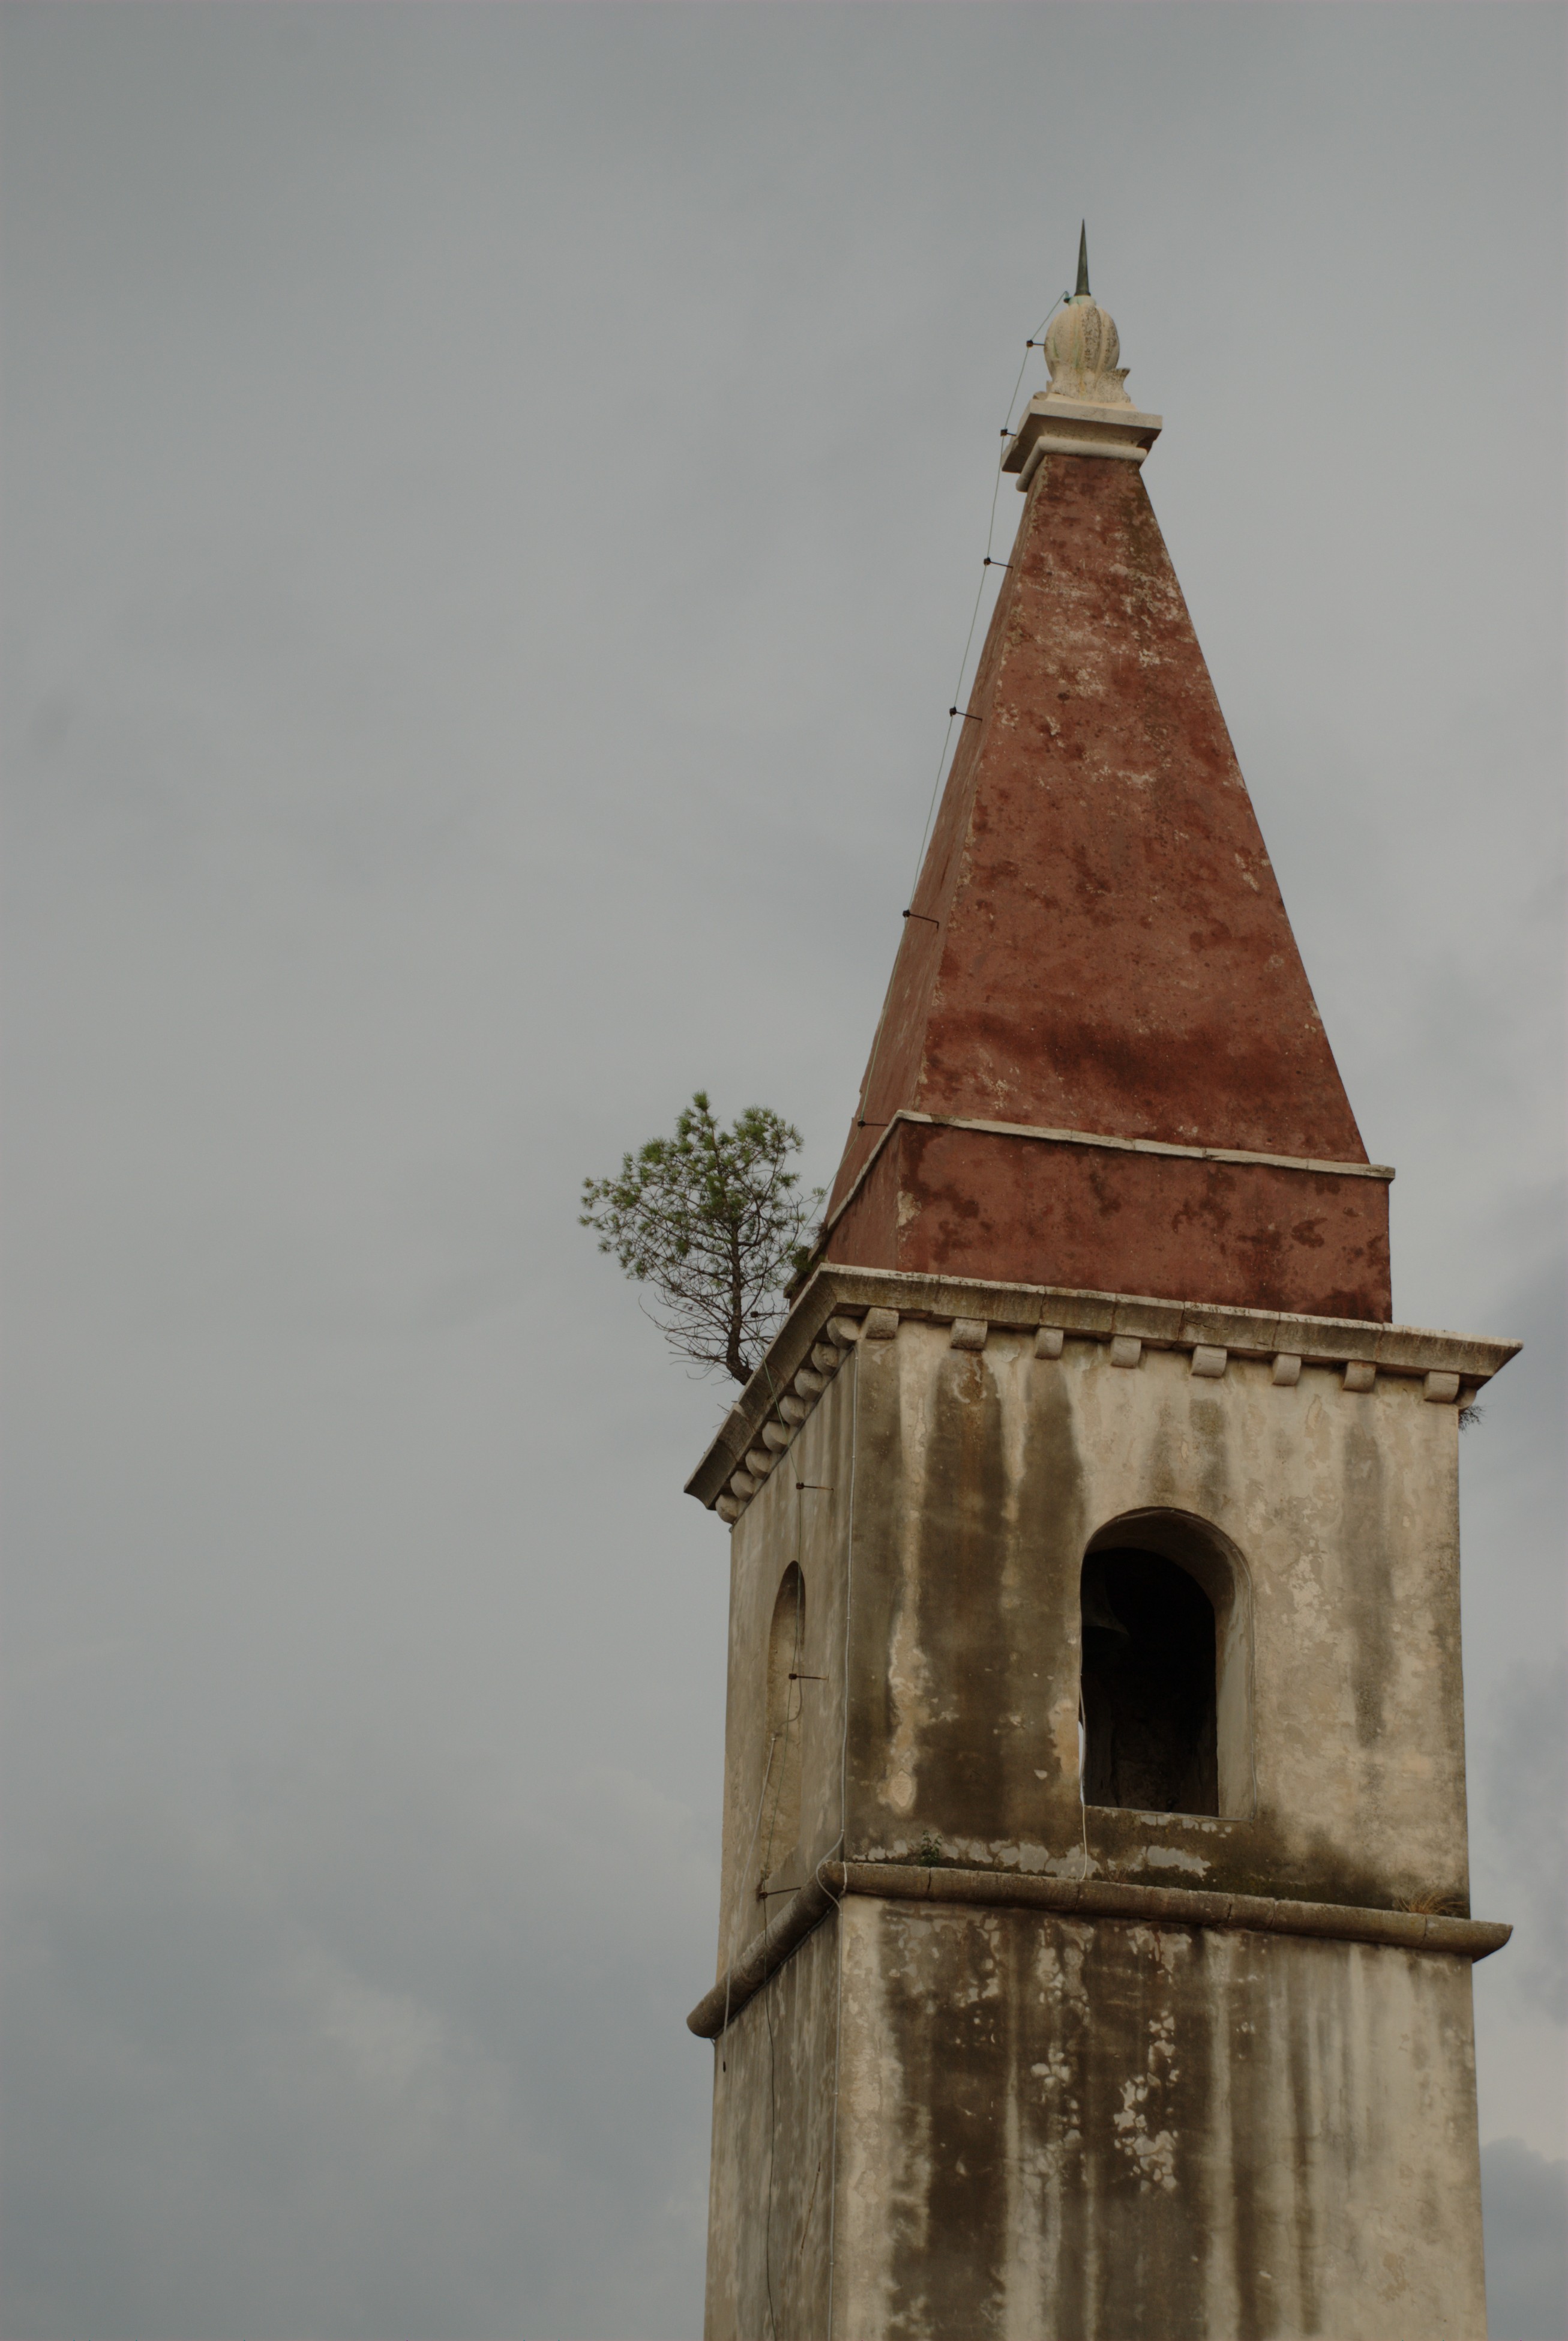
tree, roof, bell, europe, tower, church, chapel, nikon, place of worship, clock tower, church bell, bell tower, trees, cool image, croatia, spire, steeple, d80, istria, adriatic, fabulous, nikond80, bej, soe, rovigno, rovinj, jadran, istra